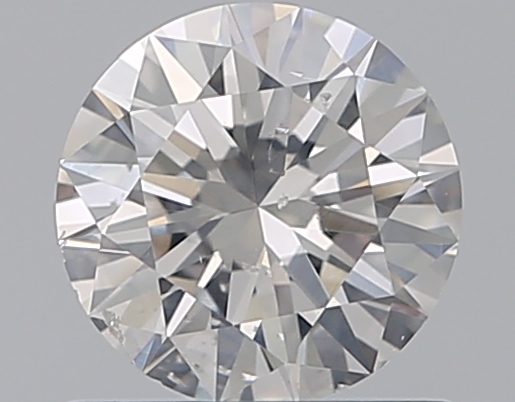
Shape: round
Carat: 0.7
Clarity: SI2
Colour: F
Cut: EX
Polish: EX
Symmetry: EX
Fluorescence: N
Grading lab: GIA
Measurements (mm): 5.76 x 5.78 x 3.47